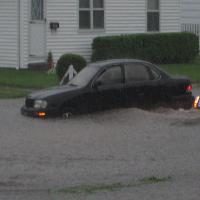
Weather: cloudy or overcast